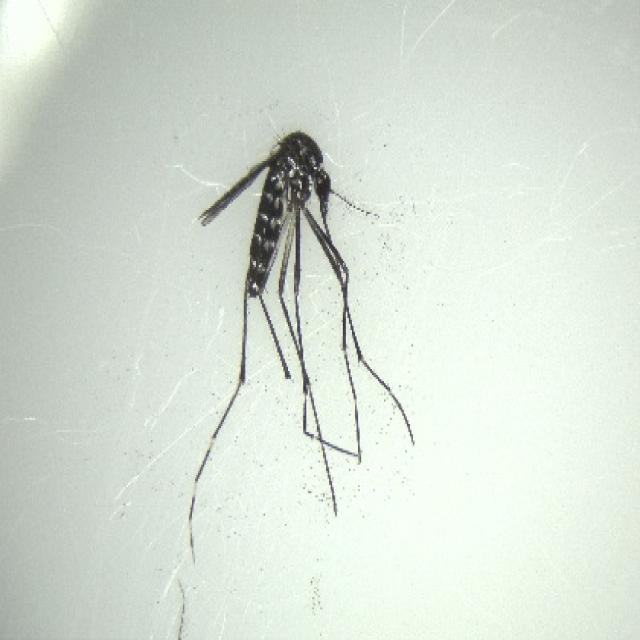
Species: aedes_albopictus